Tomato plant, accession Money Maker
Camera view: bottom (45 deg); turntable rotation: 150 degrees
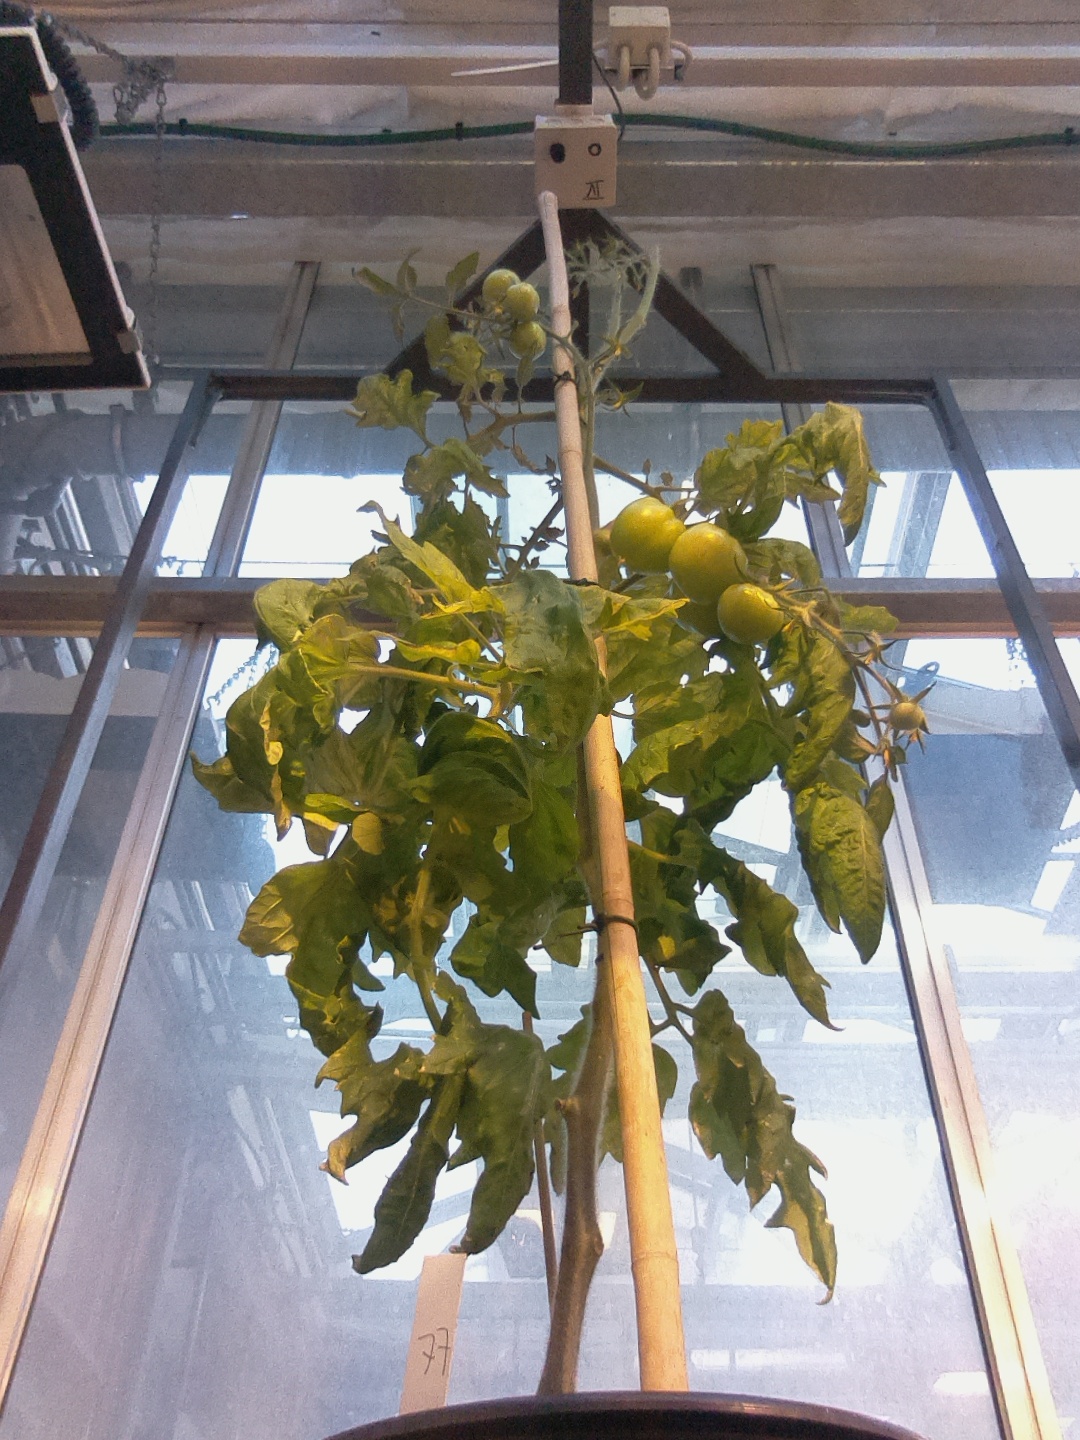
BBCH growth stage 79: 90% -100% of final fruit size